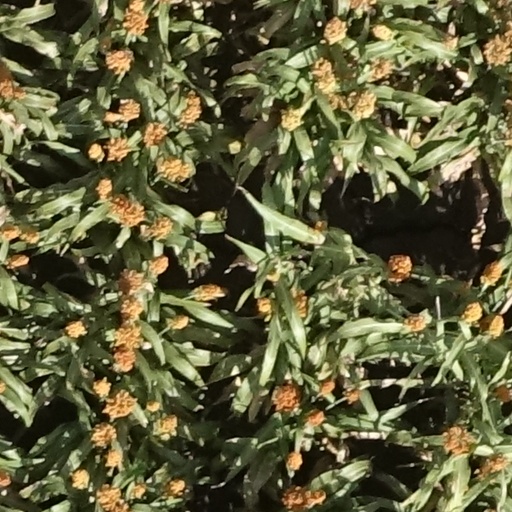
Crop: sorghum